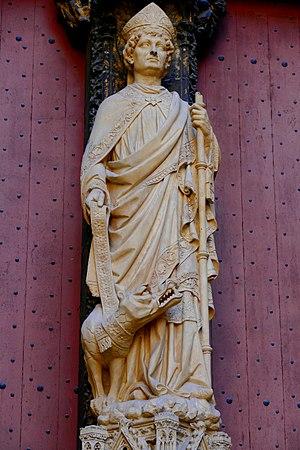
Le privilège de saint Romain permettait au chapitre de la cathédrale de Rouen de gracier chaque année un condamné à mort le jour de l'Ascension. Son origine fait partie de la légende de Saint Romain. Sans cesse contesté par les autorités royales mais plusieurs fois confirmé par le roi de France, il a été exercé pour la dernière fois en 1790.